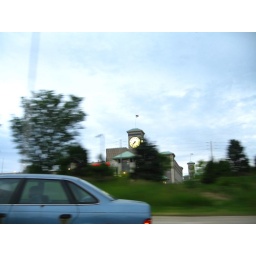
allen bradley. Largest four sided clock tower in the world